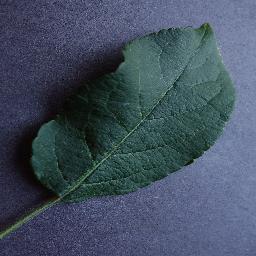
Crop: apple
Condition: healthy